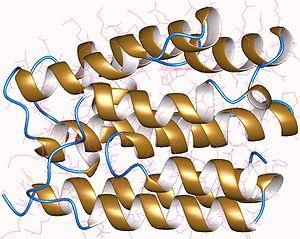
Les colicines sont des toxines, de la famille des bactériocines, produites par, la bactérie Gram négative, Escherichia coli.